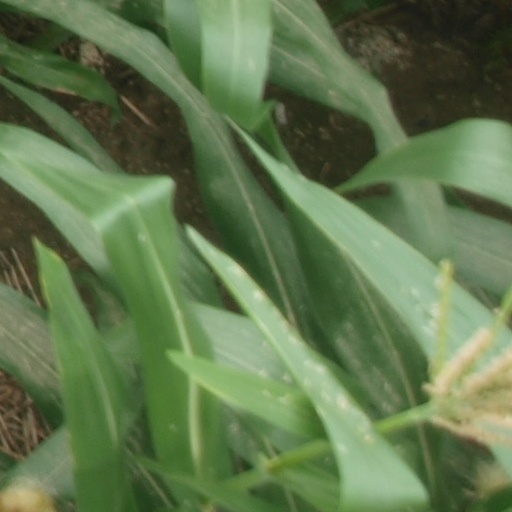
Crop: maize; corn